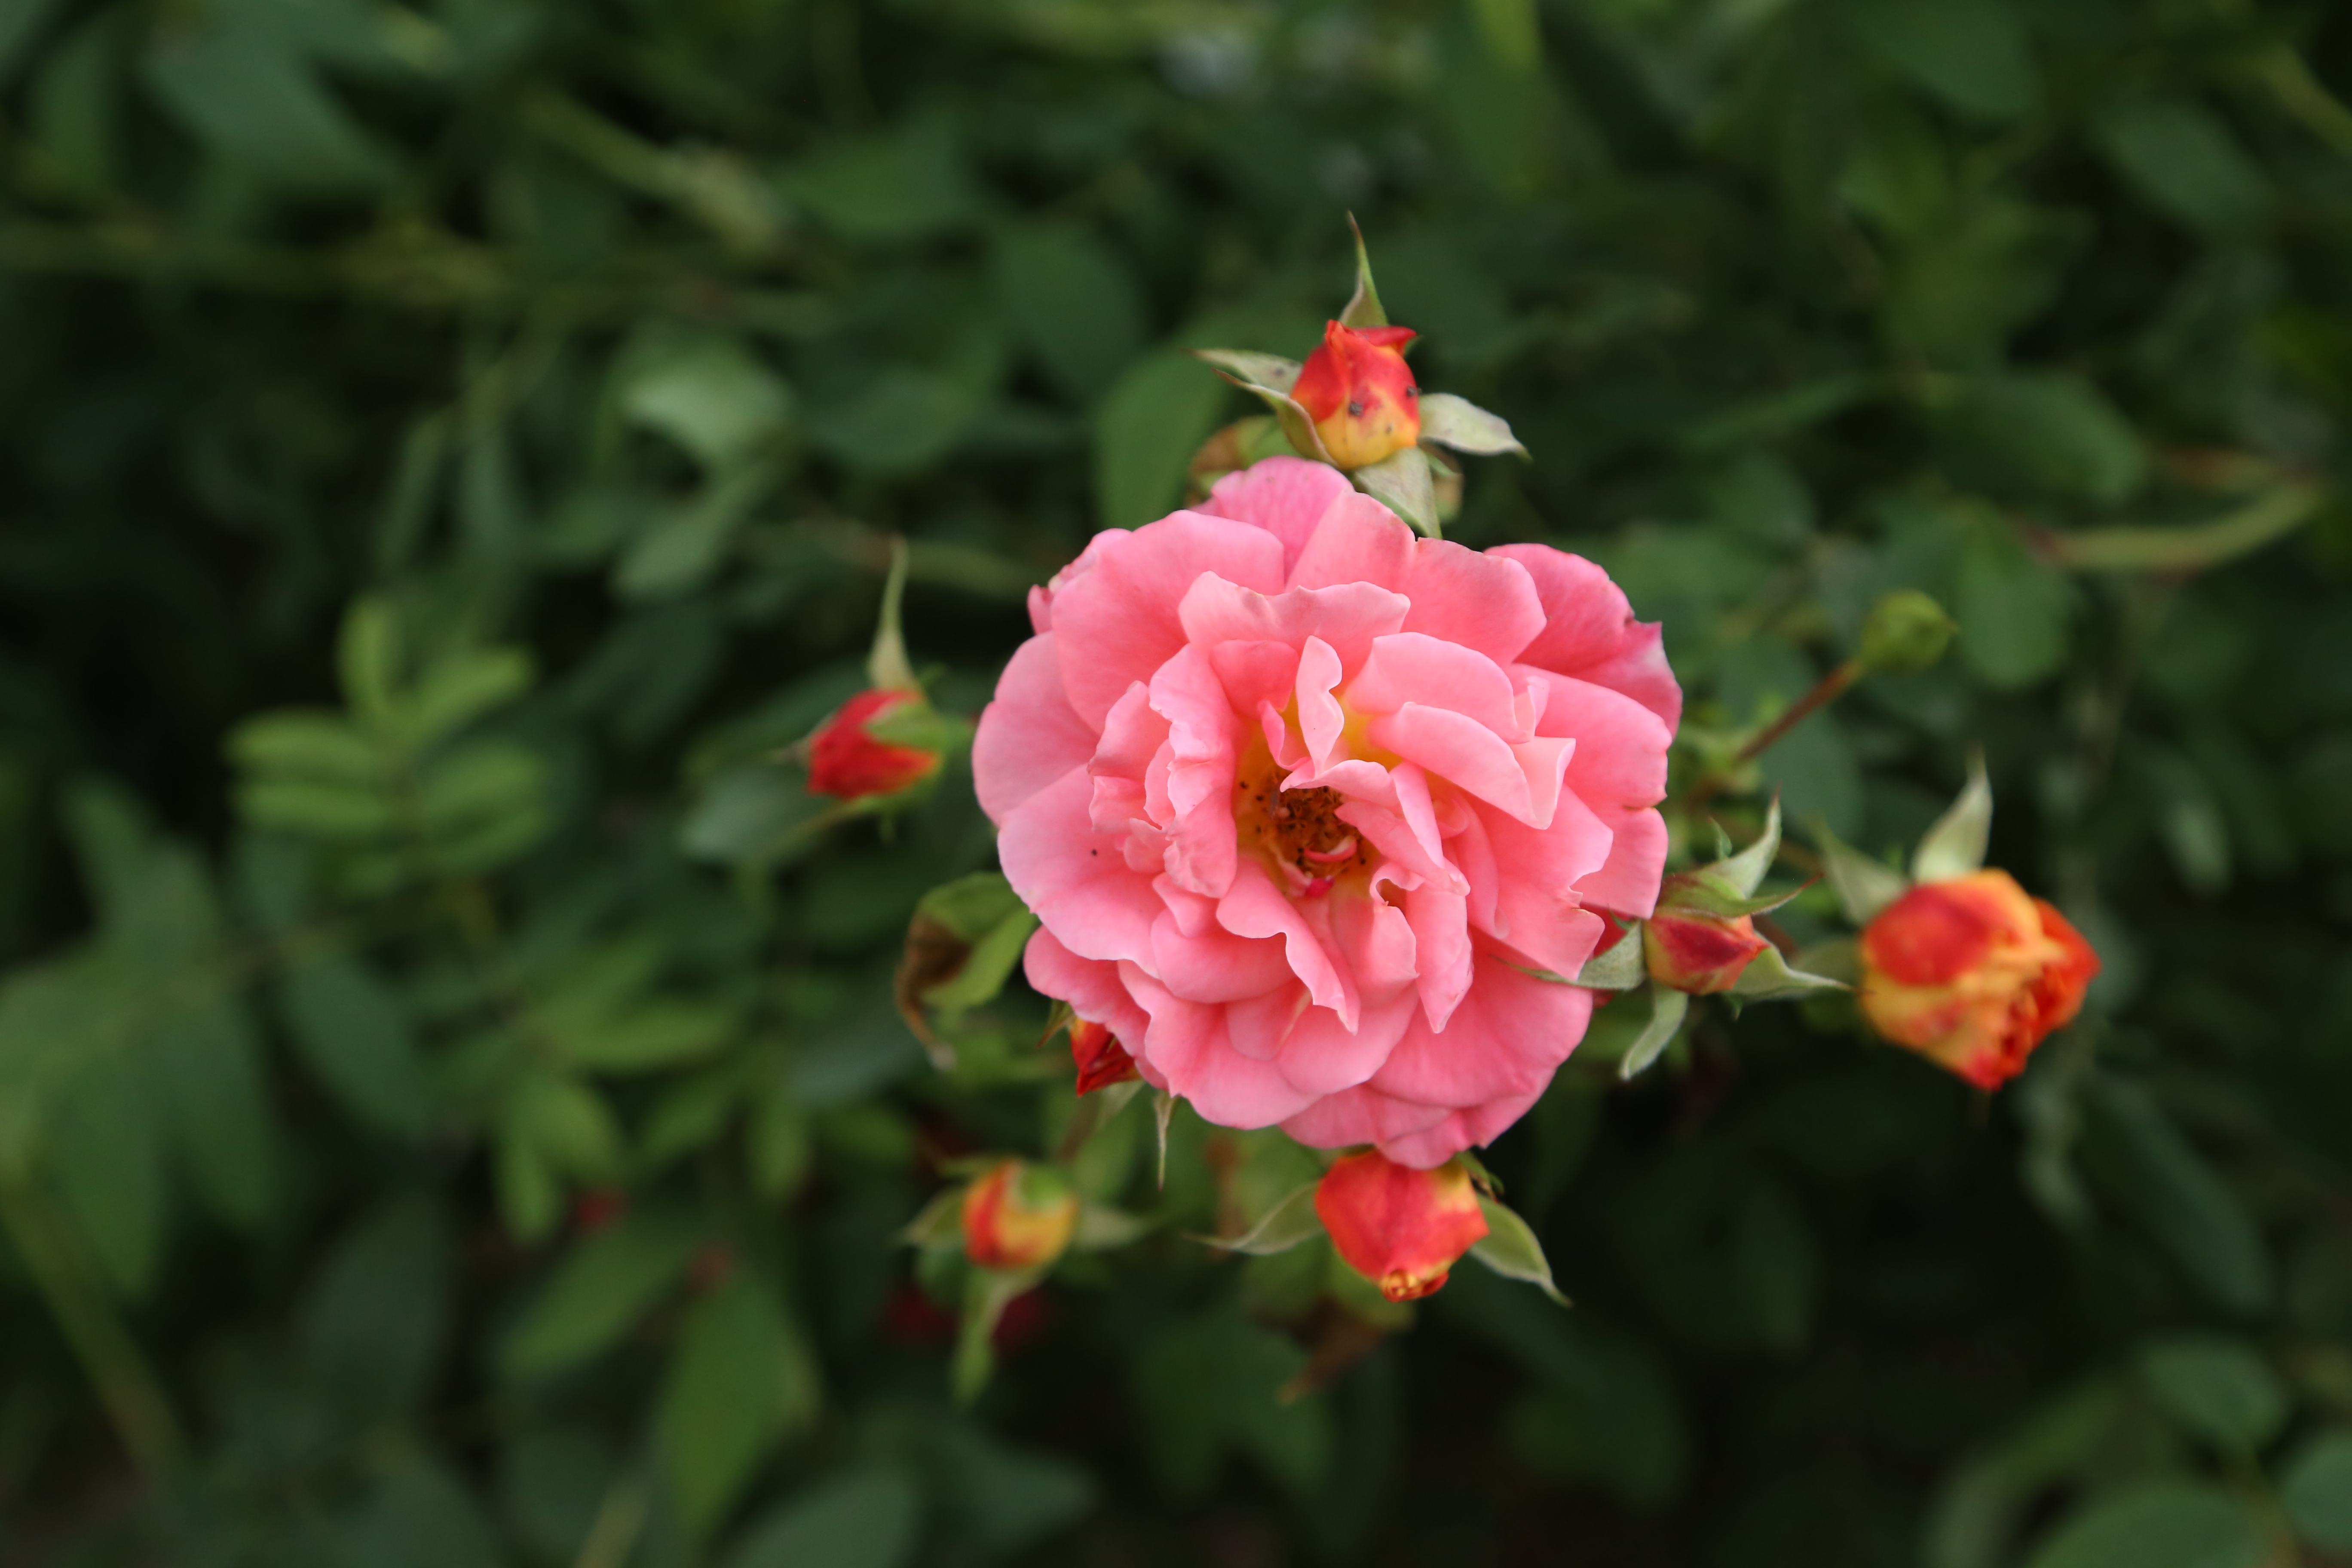
flower, rose, nature, plant, colorful, flowering plant, petal, Julia child rose, pink, garden roses, floribunda, red, rose family, botany, rose order, leaf, spring, rosa centifolia, rosa wichuraiana, garden, china rose, annual plant, begonia, plant stem, multiflora rose, rosa gallica, camellia, wildflower, shrub, perennial plant